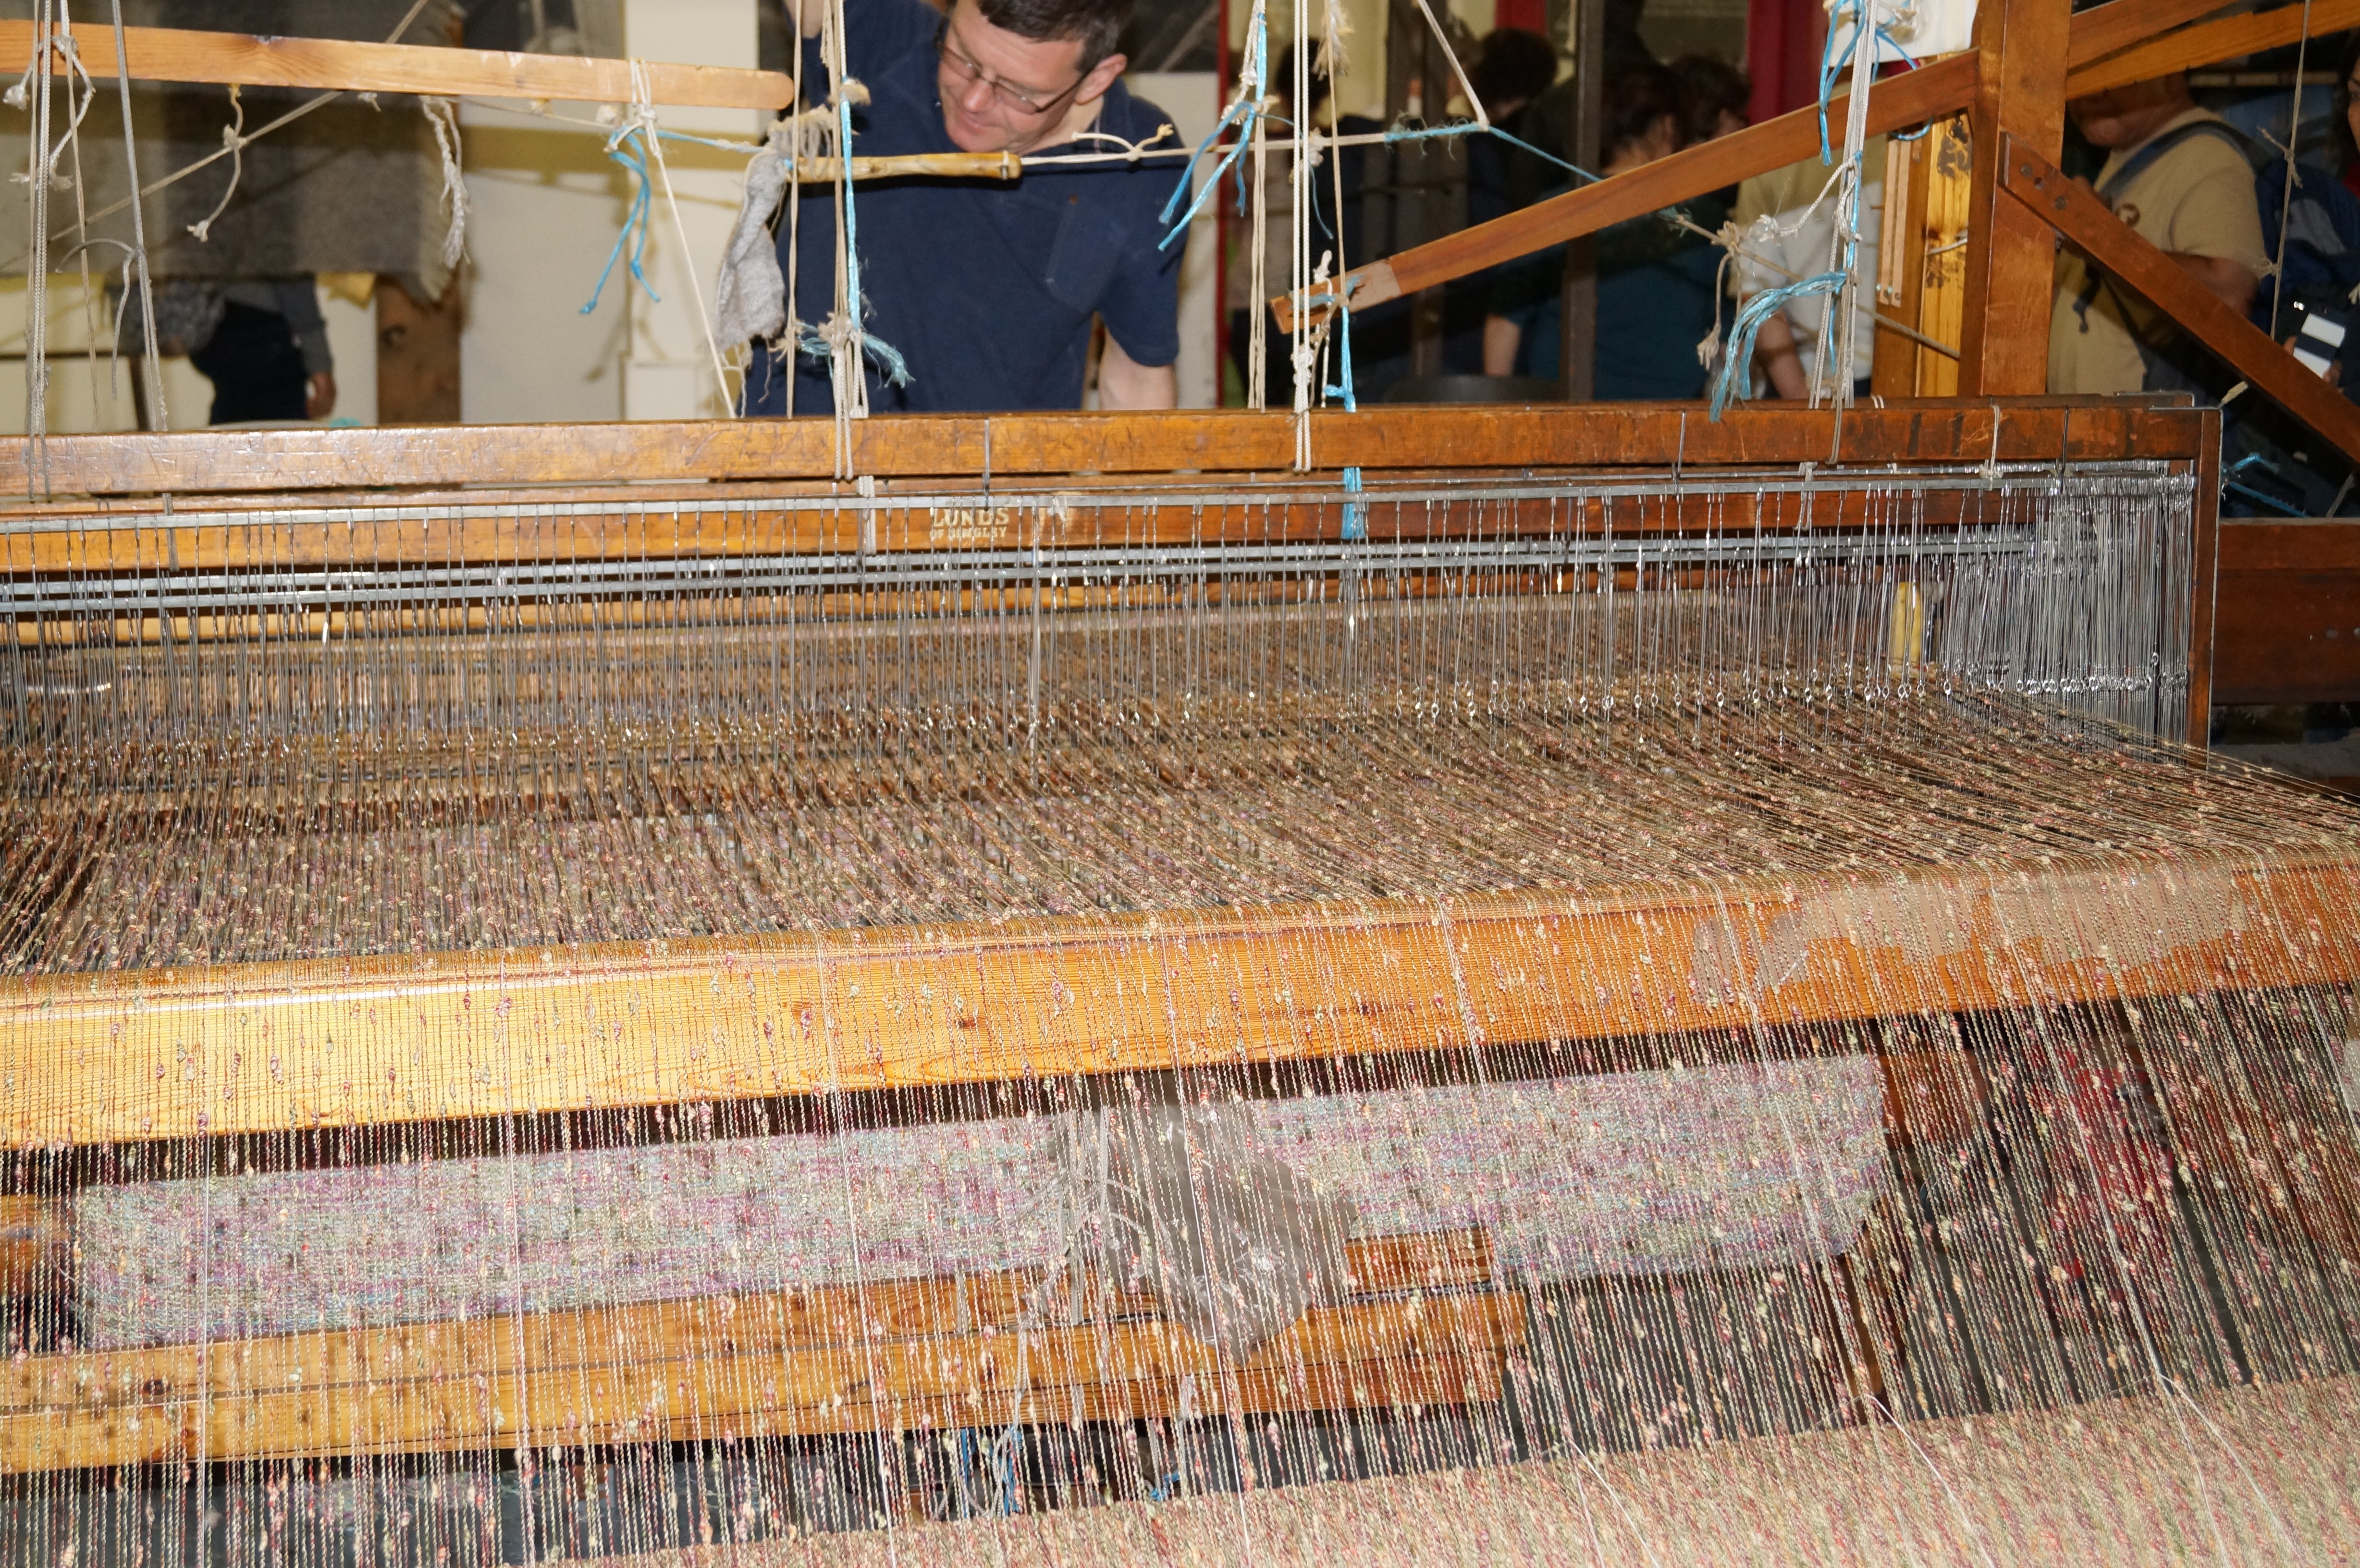
hand, wood, vintage, machine, industry, craft, cloth, homemade, weave, manufacturing, textile, art, handmade, fiber, traditional, weaving, flooring, loom, man made object